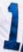
Number: 1